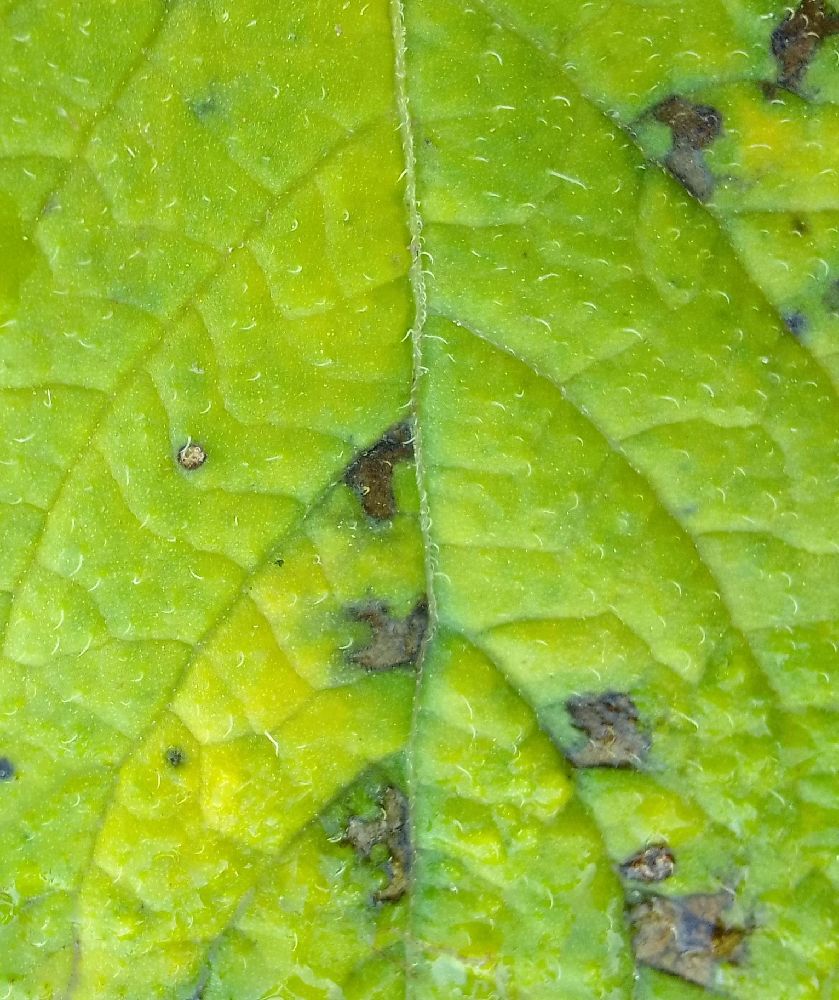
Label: Early blight